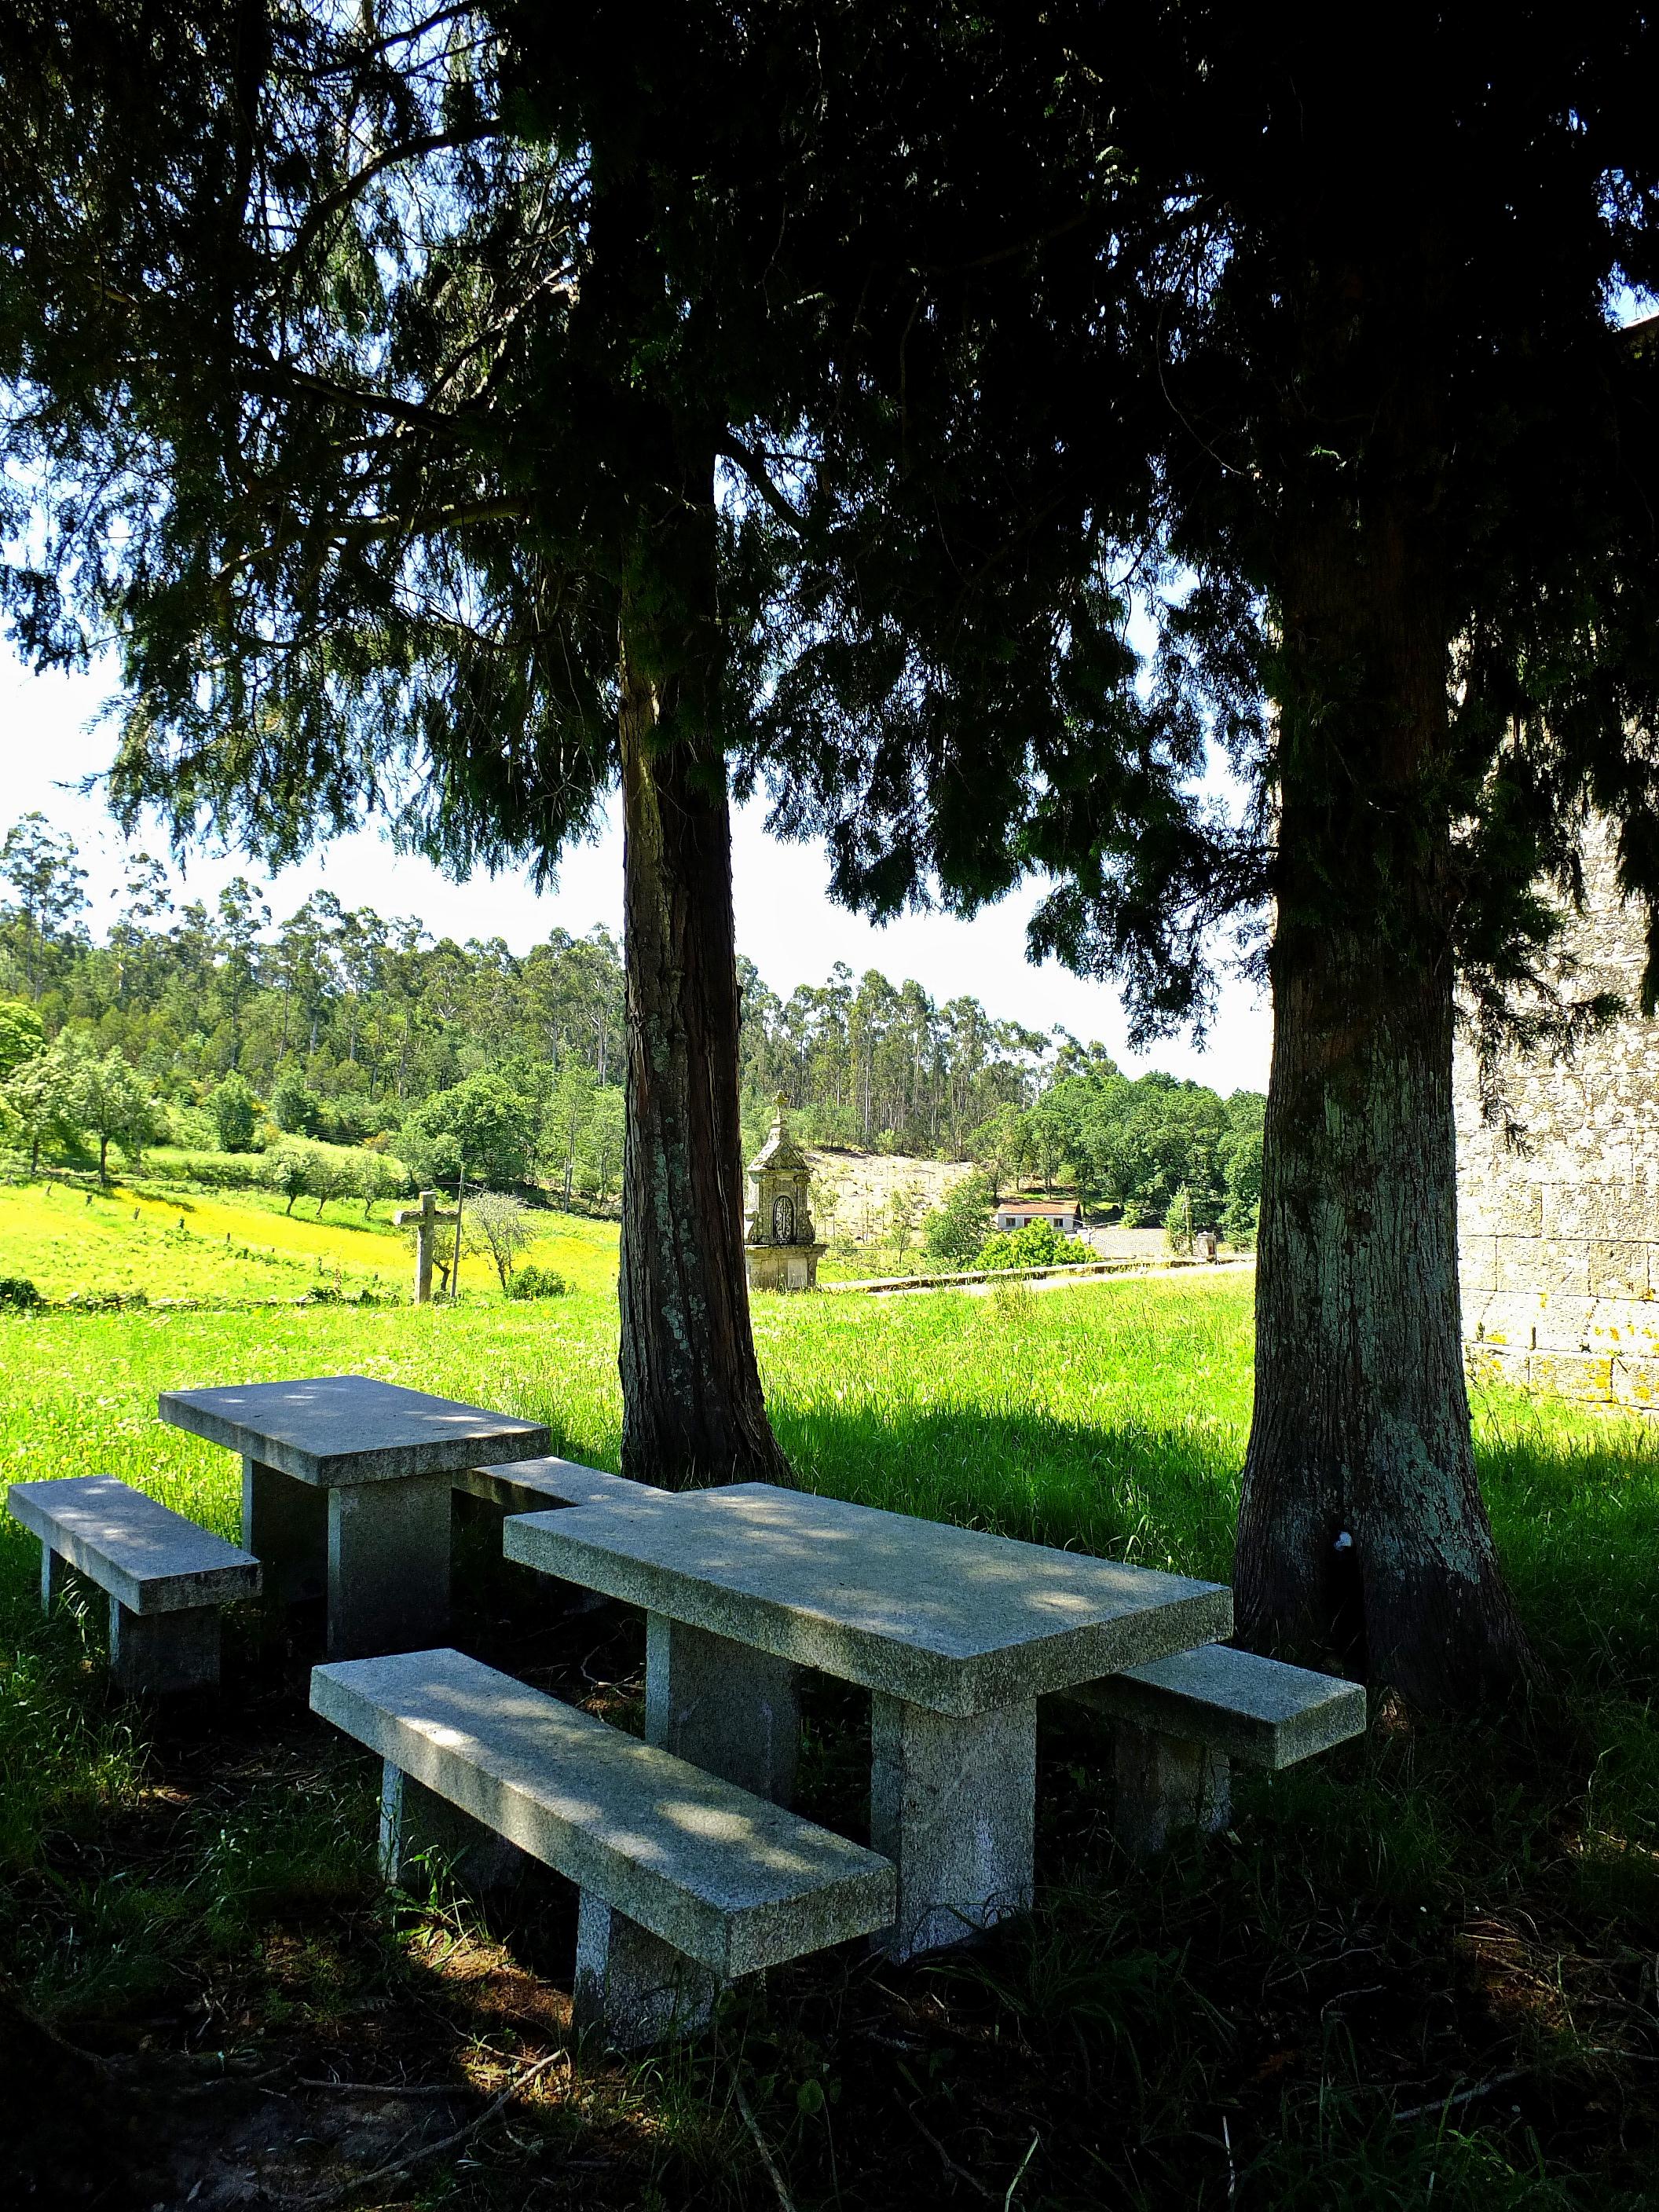
landscape, tree, grass, lawn, flower, green, park, backyard, garden, spain, espaa, galicia, pontevedra, paisajes, estate, woodland, yard, ggl1, gaby1, pontevedragaliciaespaa, cotobade, fujifilmxs1, valongo, woody plant